Landing at Anzac Cove

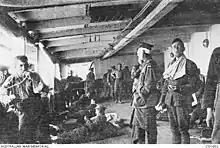
Wounded men 3 days after the Gallipoli landing. Australian War Memorial <a href="https%3A//www.awm.gov.au/collection/C01602/%3Fimage%3D2">C0162

The 2nd Brigade landed between 05:30 and 07:00, and the reserve 1st Brigade landed between 09:00 and 12:00, already putting the timetable behind schedule.